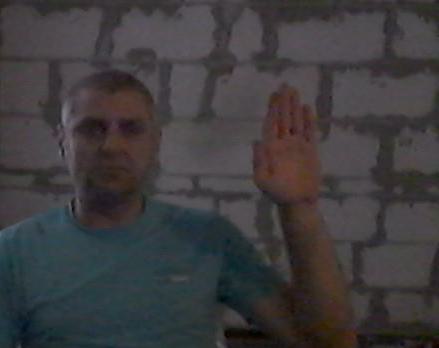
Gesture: stop